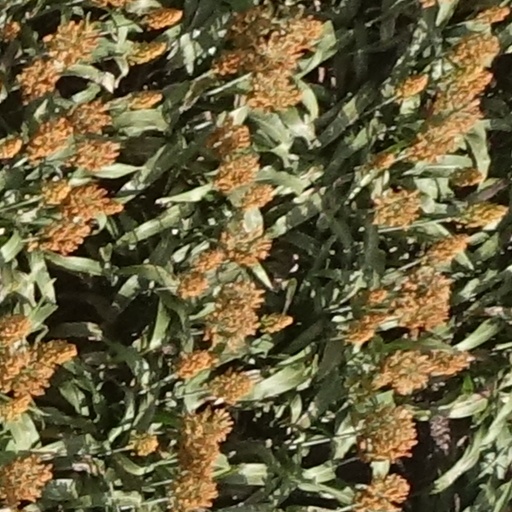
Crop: sorghum